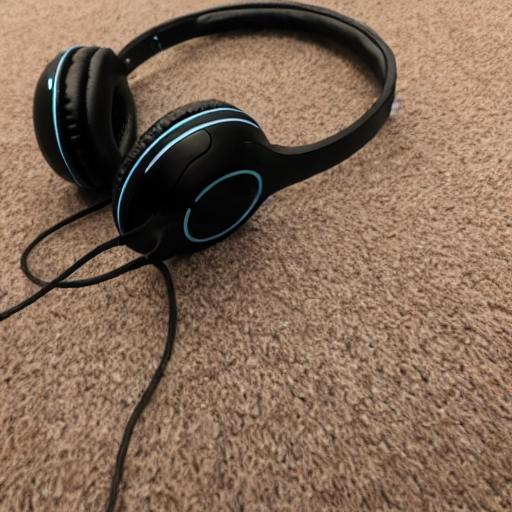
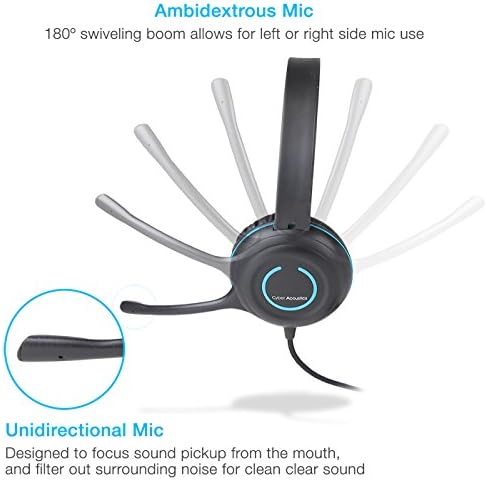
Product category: headphones
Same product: no